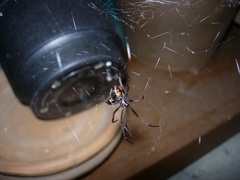
Species: Lactrodectus_hesperus